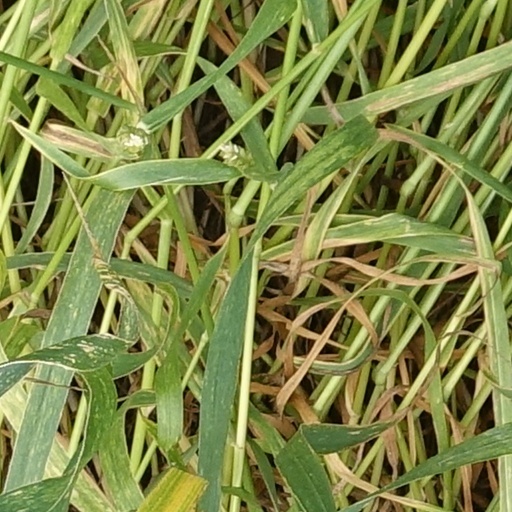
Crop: wheat